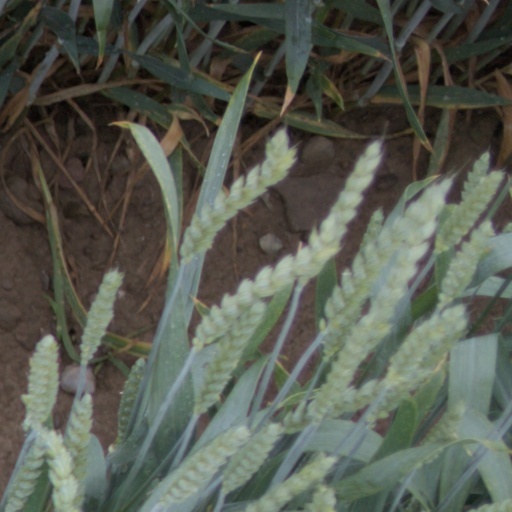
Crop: wheat